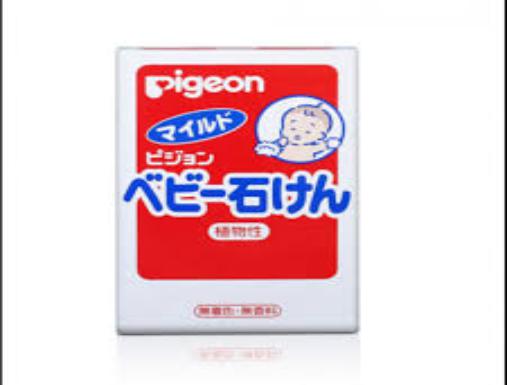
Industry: Necessities